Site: brandenburg
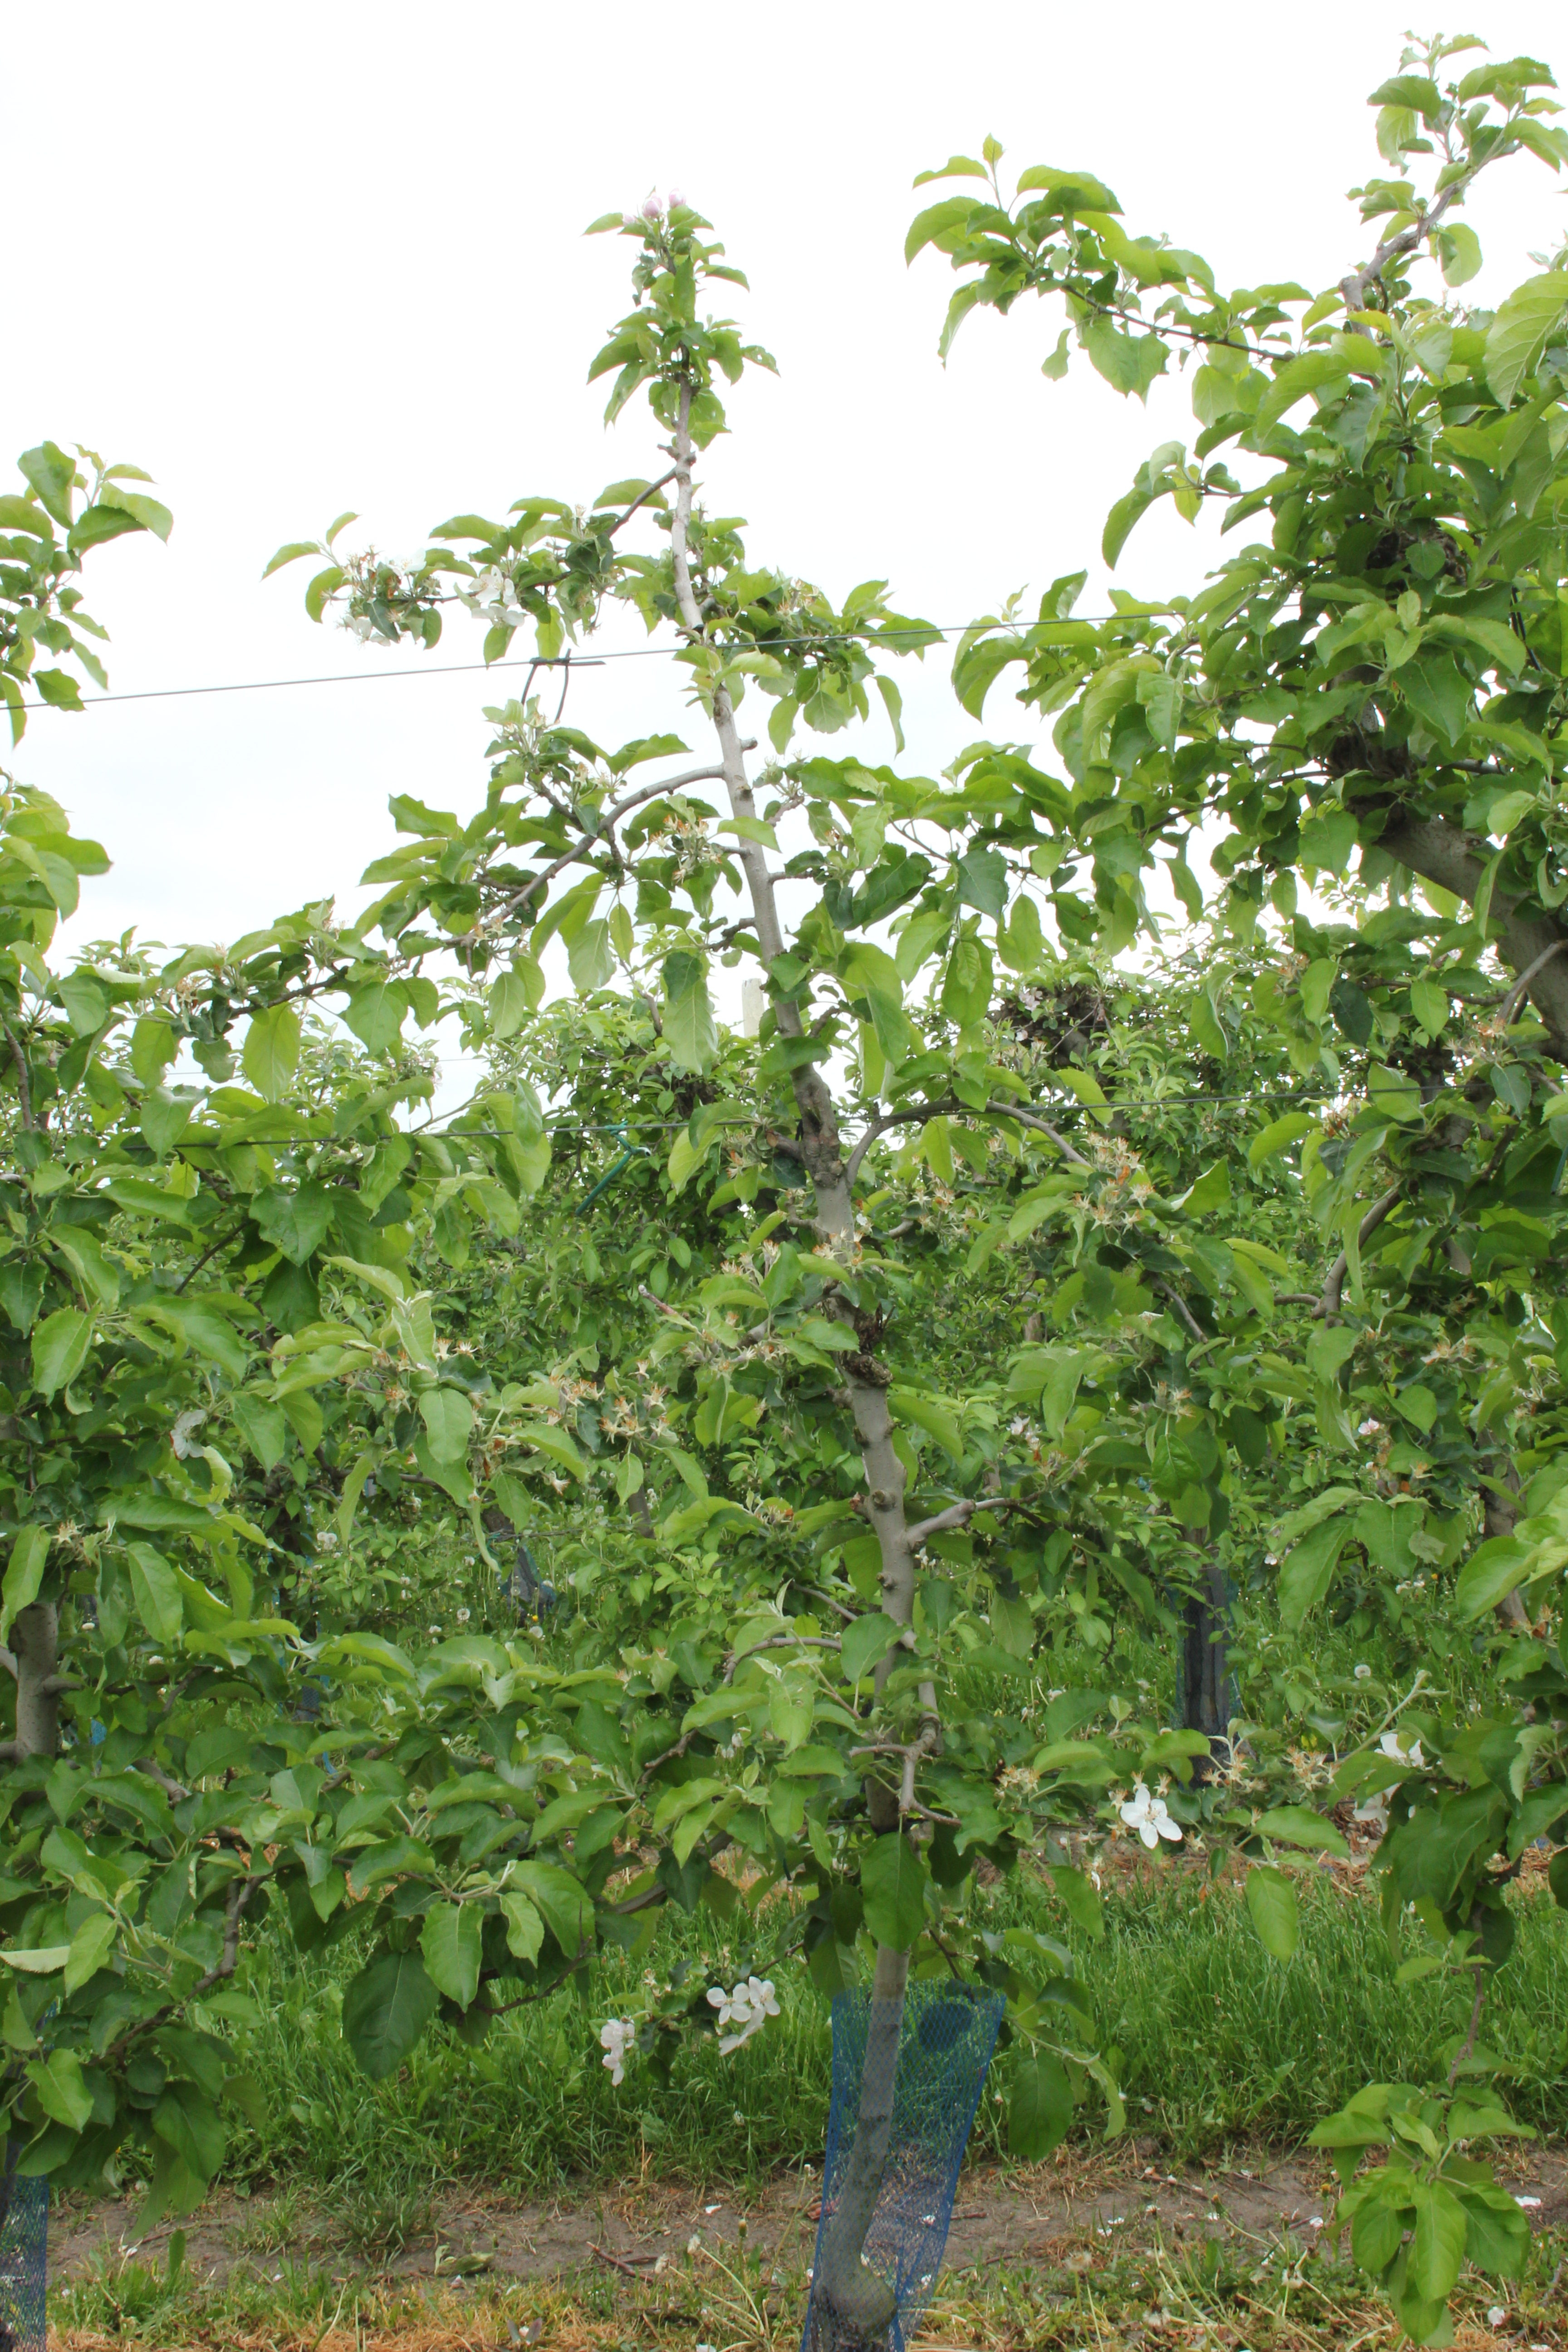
Growth stage (BBCH 67): Flowering